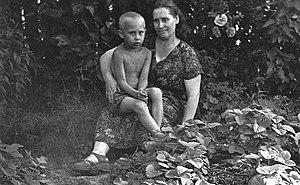
Vladimir Poutine et sa maman, Maria Ivanovna Putina, en juillet 1958.
Vladimir Vladimirovitch Poutine, né le 7 octobre 1952 à Léningrad, est un homme d'État russe. Depuis 1999, il est la figure centrale de l’exécutif, alternativement comme président du gouvernement et président de la fédération de Russie.